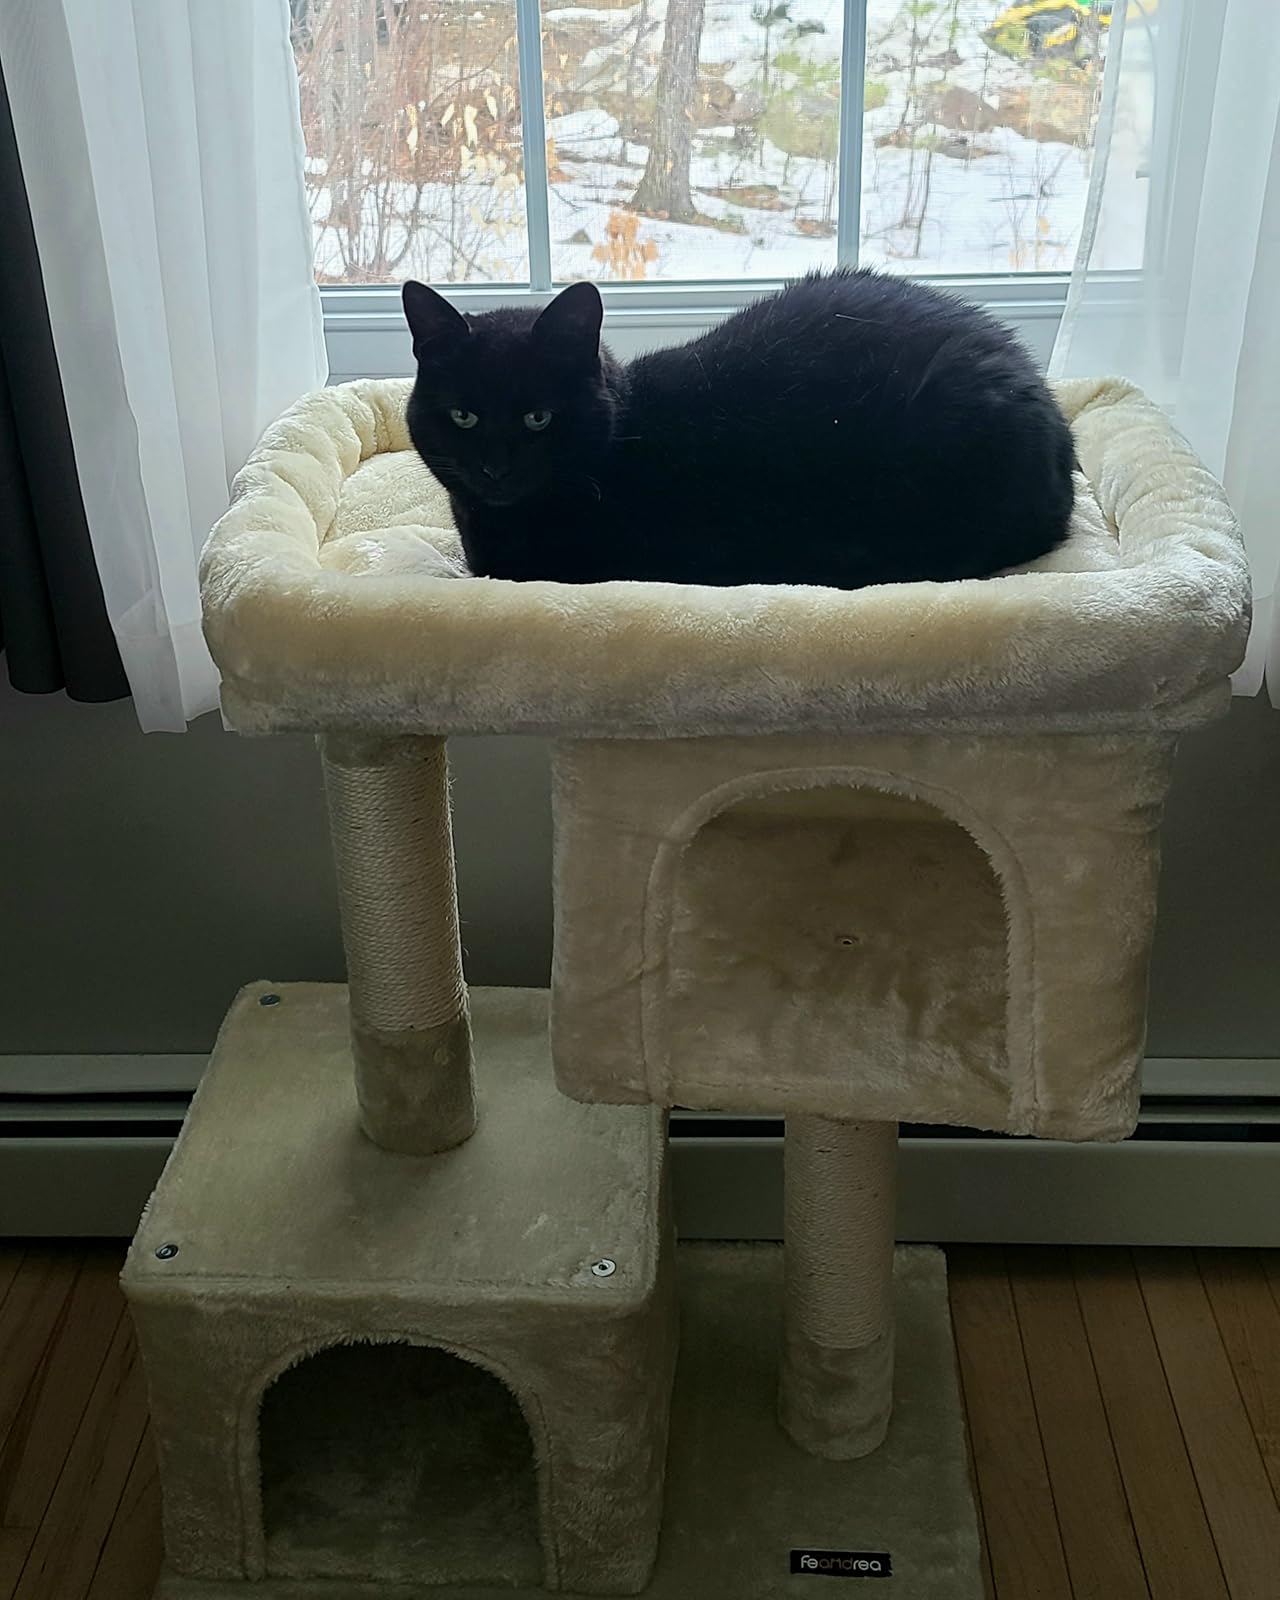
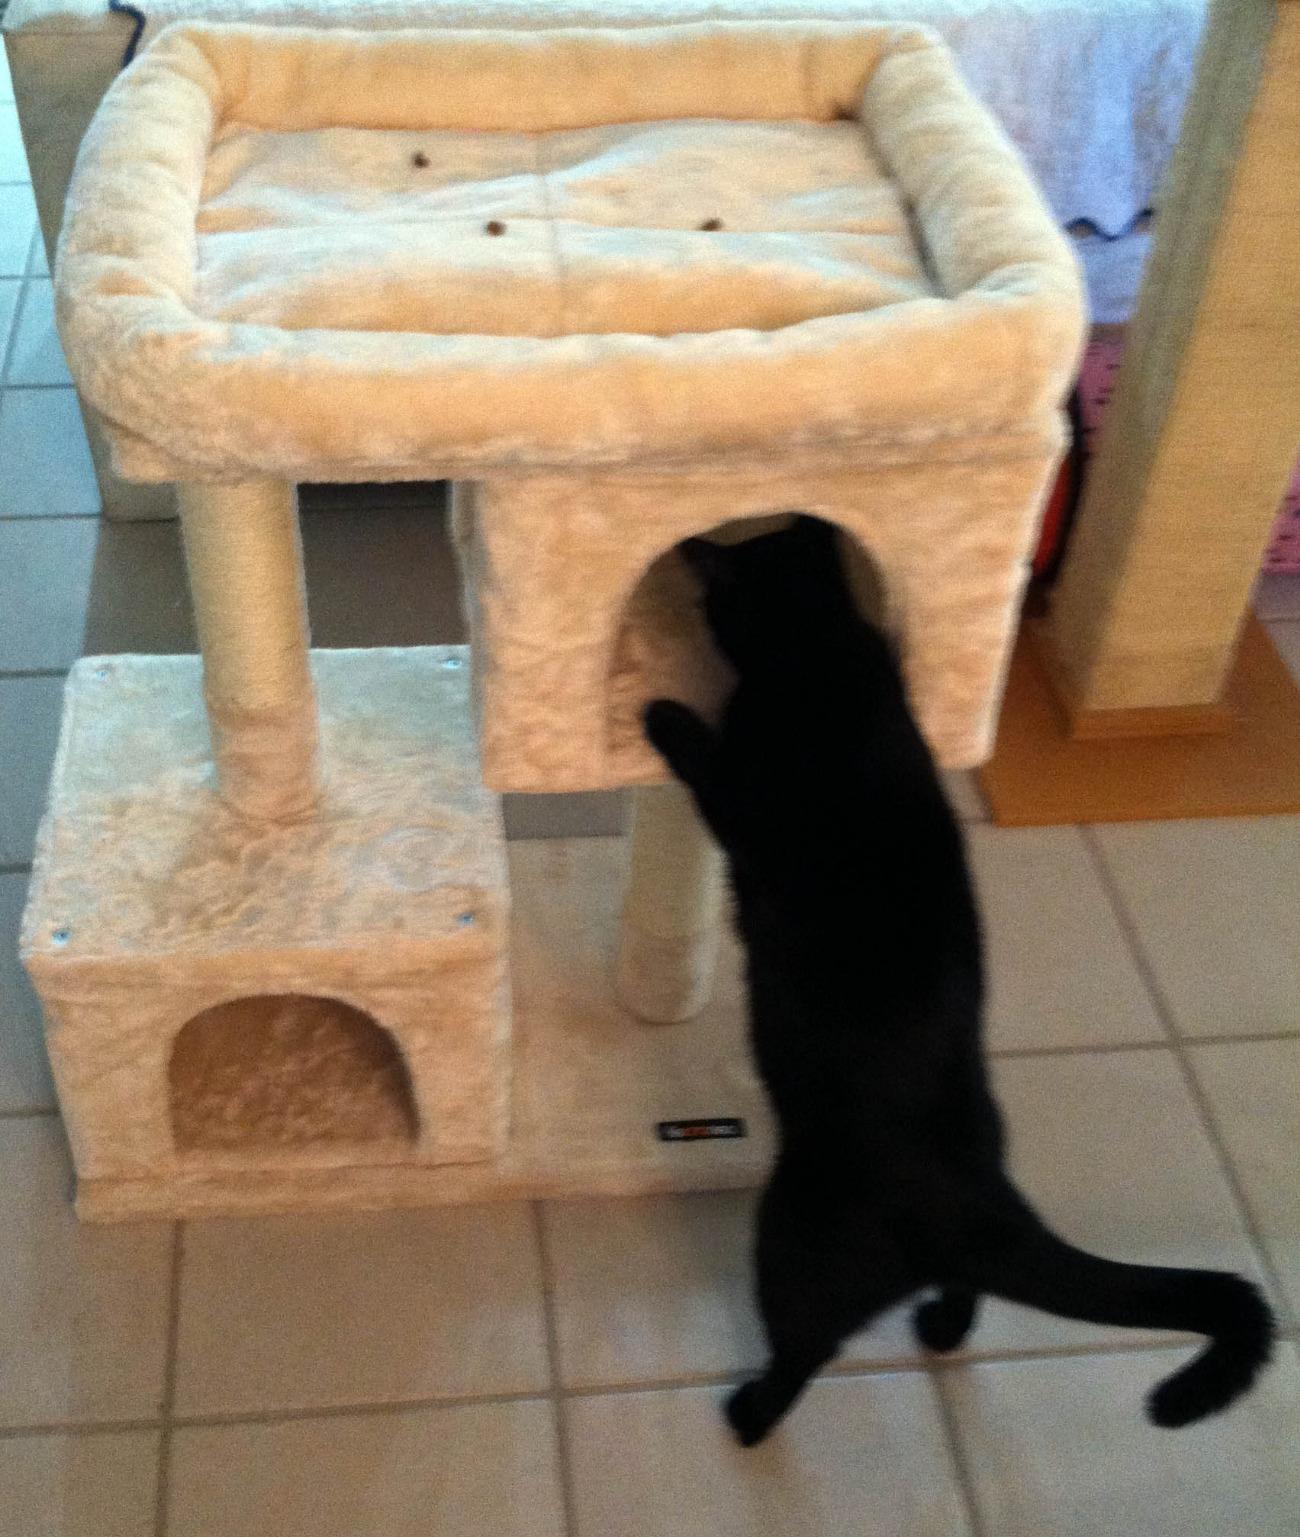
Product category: items_cat tree
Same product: yes